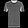
Label: T - shirt / top